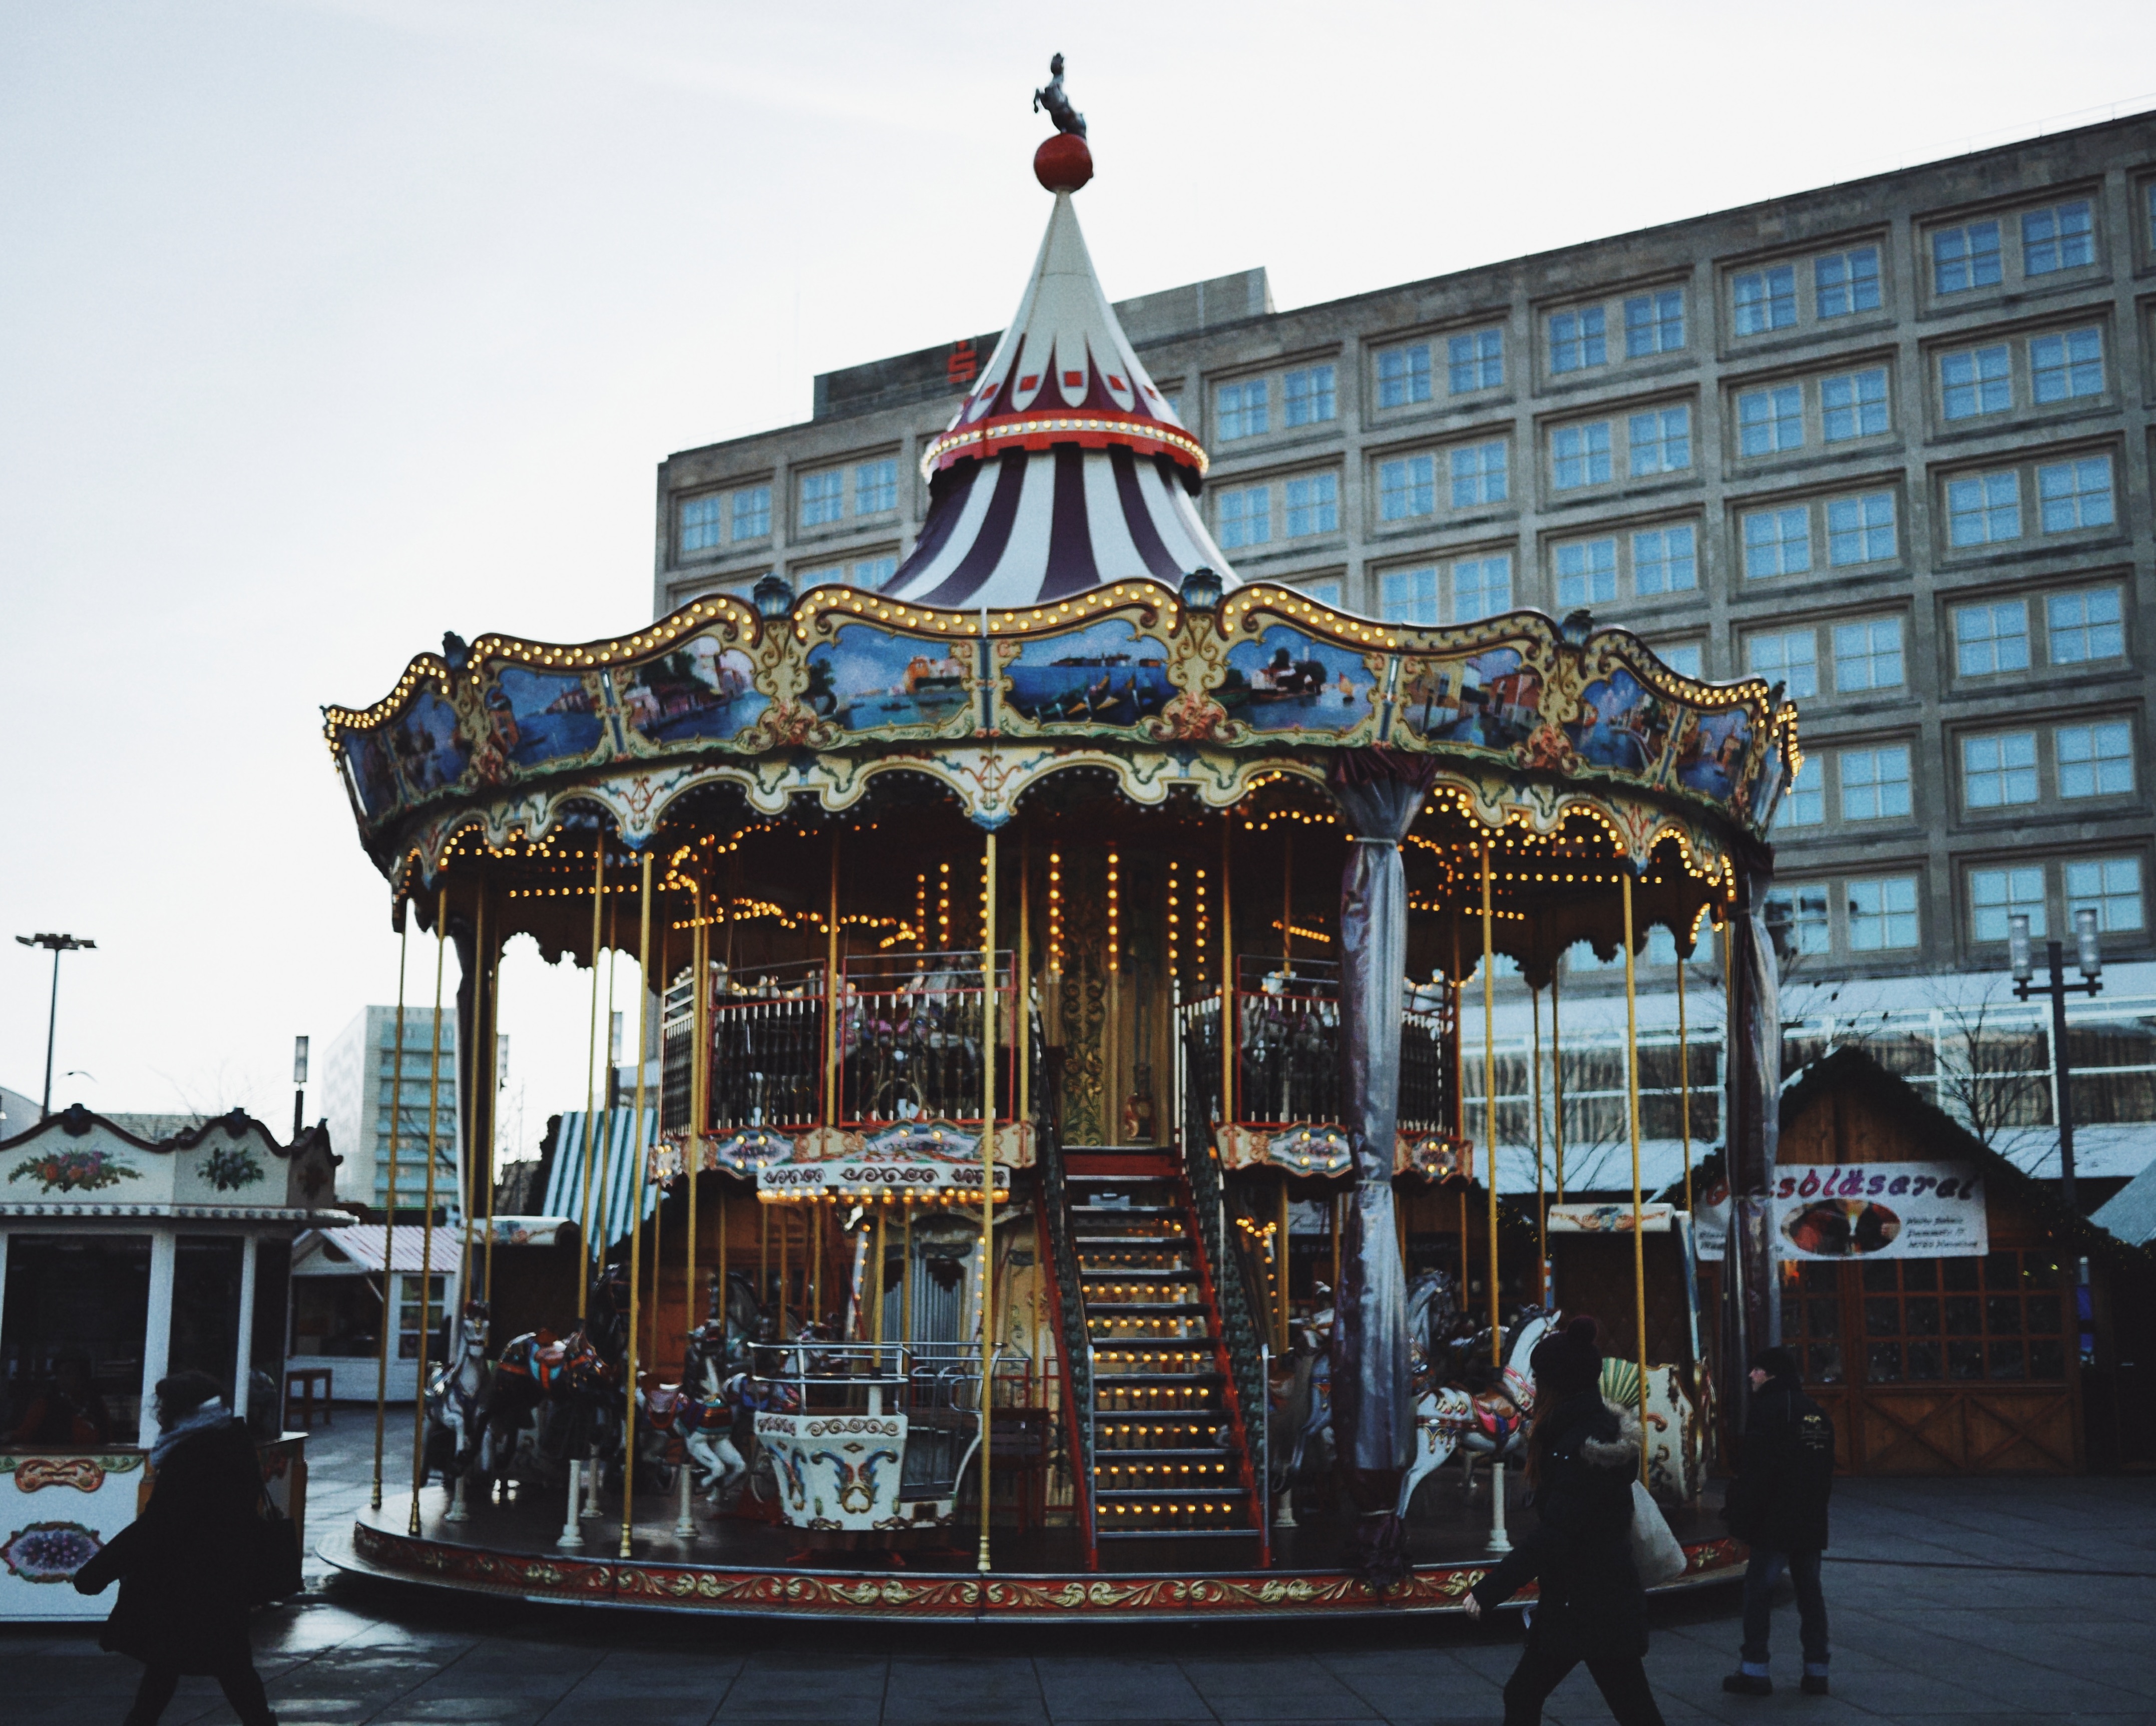
recreation, amusement park, park, carousel, amusement ride, outdoor recreation, nonbuilding structure